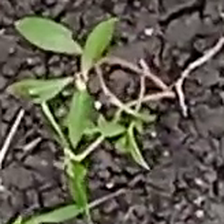
Weed species: Moti_dudhi(Euphorbia_geneculata_L)